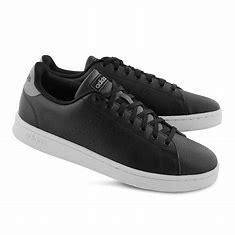
Brand: Adidas
Model: Advantage